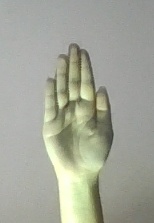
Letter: seen